M1 carbine

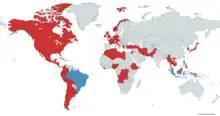
A map with users of the M1 Carbine in blue and former users in red

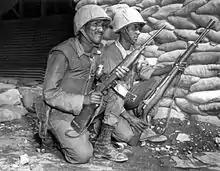
Ethiopian soldiers deployed with U.S.-made weapons somewhere in Korea, 1953. The M1 carbine has two 30-round magazines taped together "jungle style".

The U.S. provided the Army of the Republic of Vietnam with 793,994 M1 and M2 carbines from 1963 to 1973. Along with tens of thousands of carbines left behind by the French after the First Indochina War, the M1 and M2 carbines were the most widely issued small arm during the early stages in the Vietnam War and remained in service in large numbers until the fall of Saigon. The South Vietnamese would also receive 220,300 M1 Garands and 520 M1C/M1D rifles, and 640,000 M16 rifles.